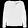
Label: Pullover